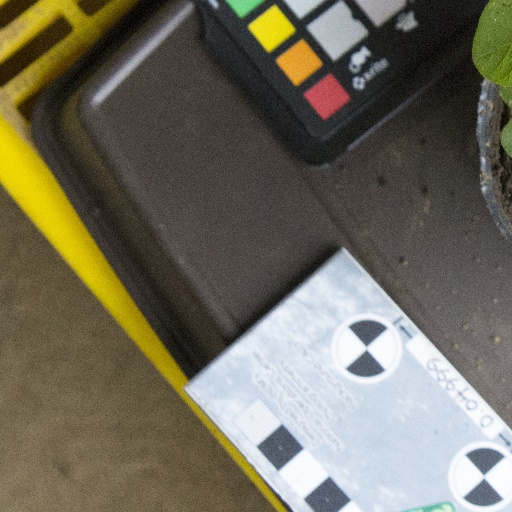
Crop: soybean